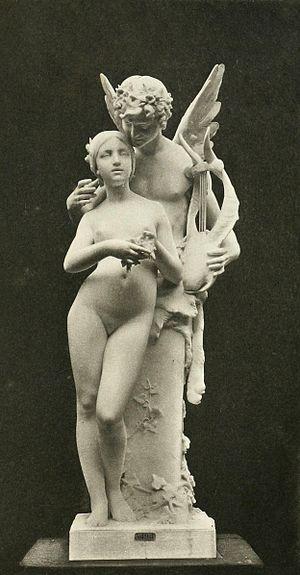
Printemps
Alphonse-Amédée Cordonnier né à La Madeleine le 1ᵉʳ février 1848 et mort dans le 16ᵉ arrondissement de Paris le 27 octobre 1930 est un sculpteur français.